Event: Nepal Earthquake
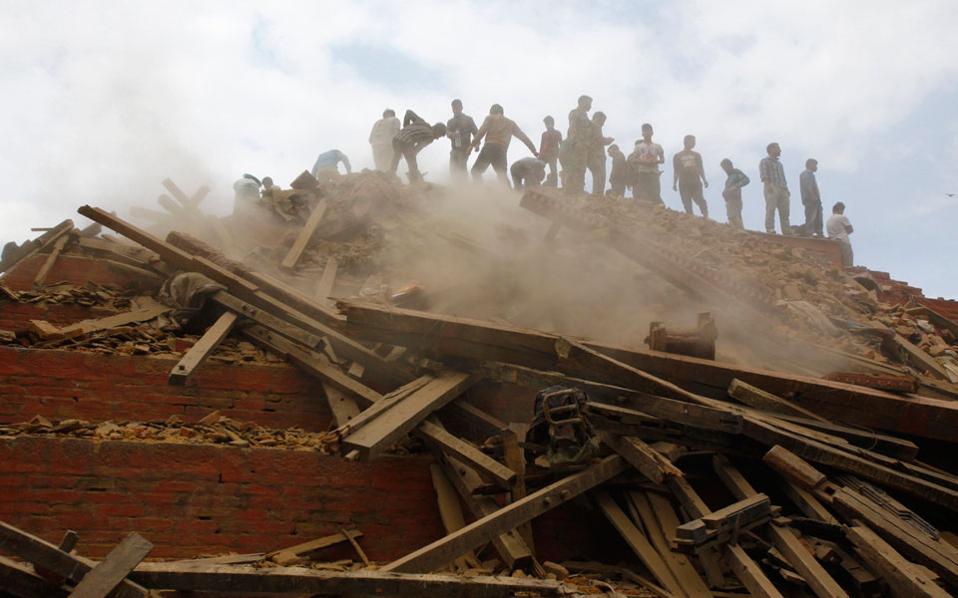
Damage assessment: damage